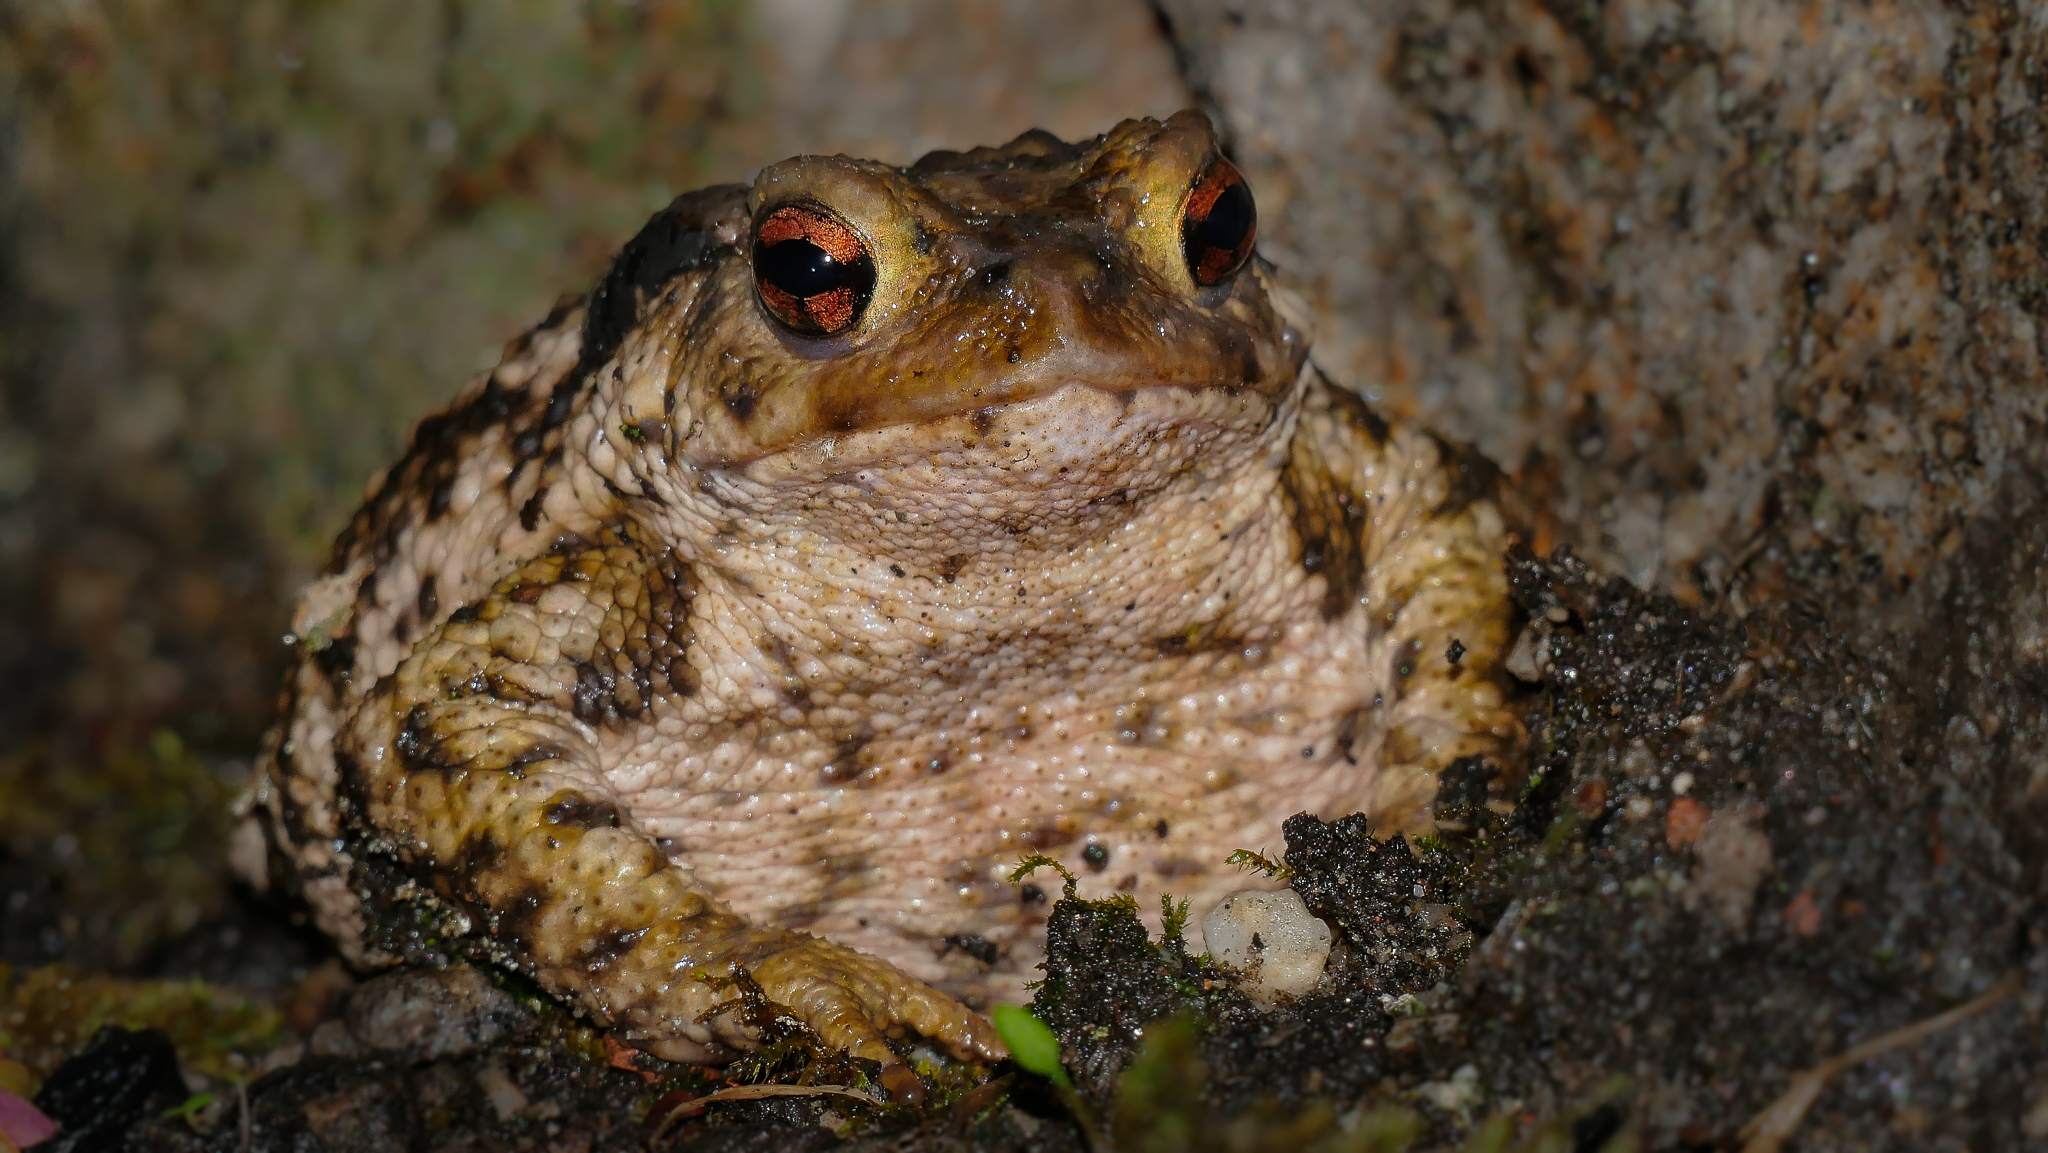
nature, wildlife, frog, toad, amphibian, fauna, close up, animals, vertebrate, naturaleza, lumixfz1000, fz1000, ggl1, xovesphoto, animales, panasoniclumixfz1000, sapo, bufobufo, macro photography, bullfrog, ranidae